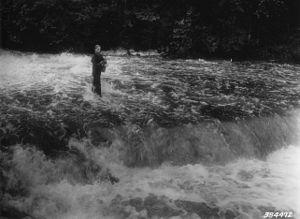
La rivière Au Train est un cours d'eau qui coule dans le comté d'Alger situé dans l'État du Michigan aux États-Unis.